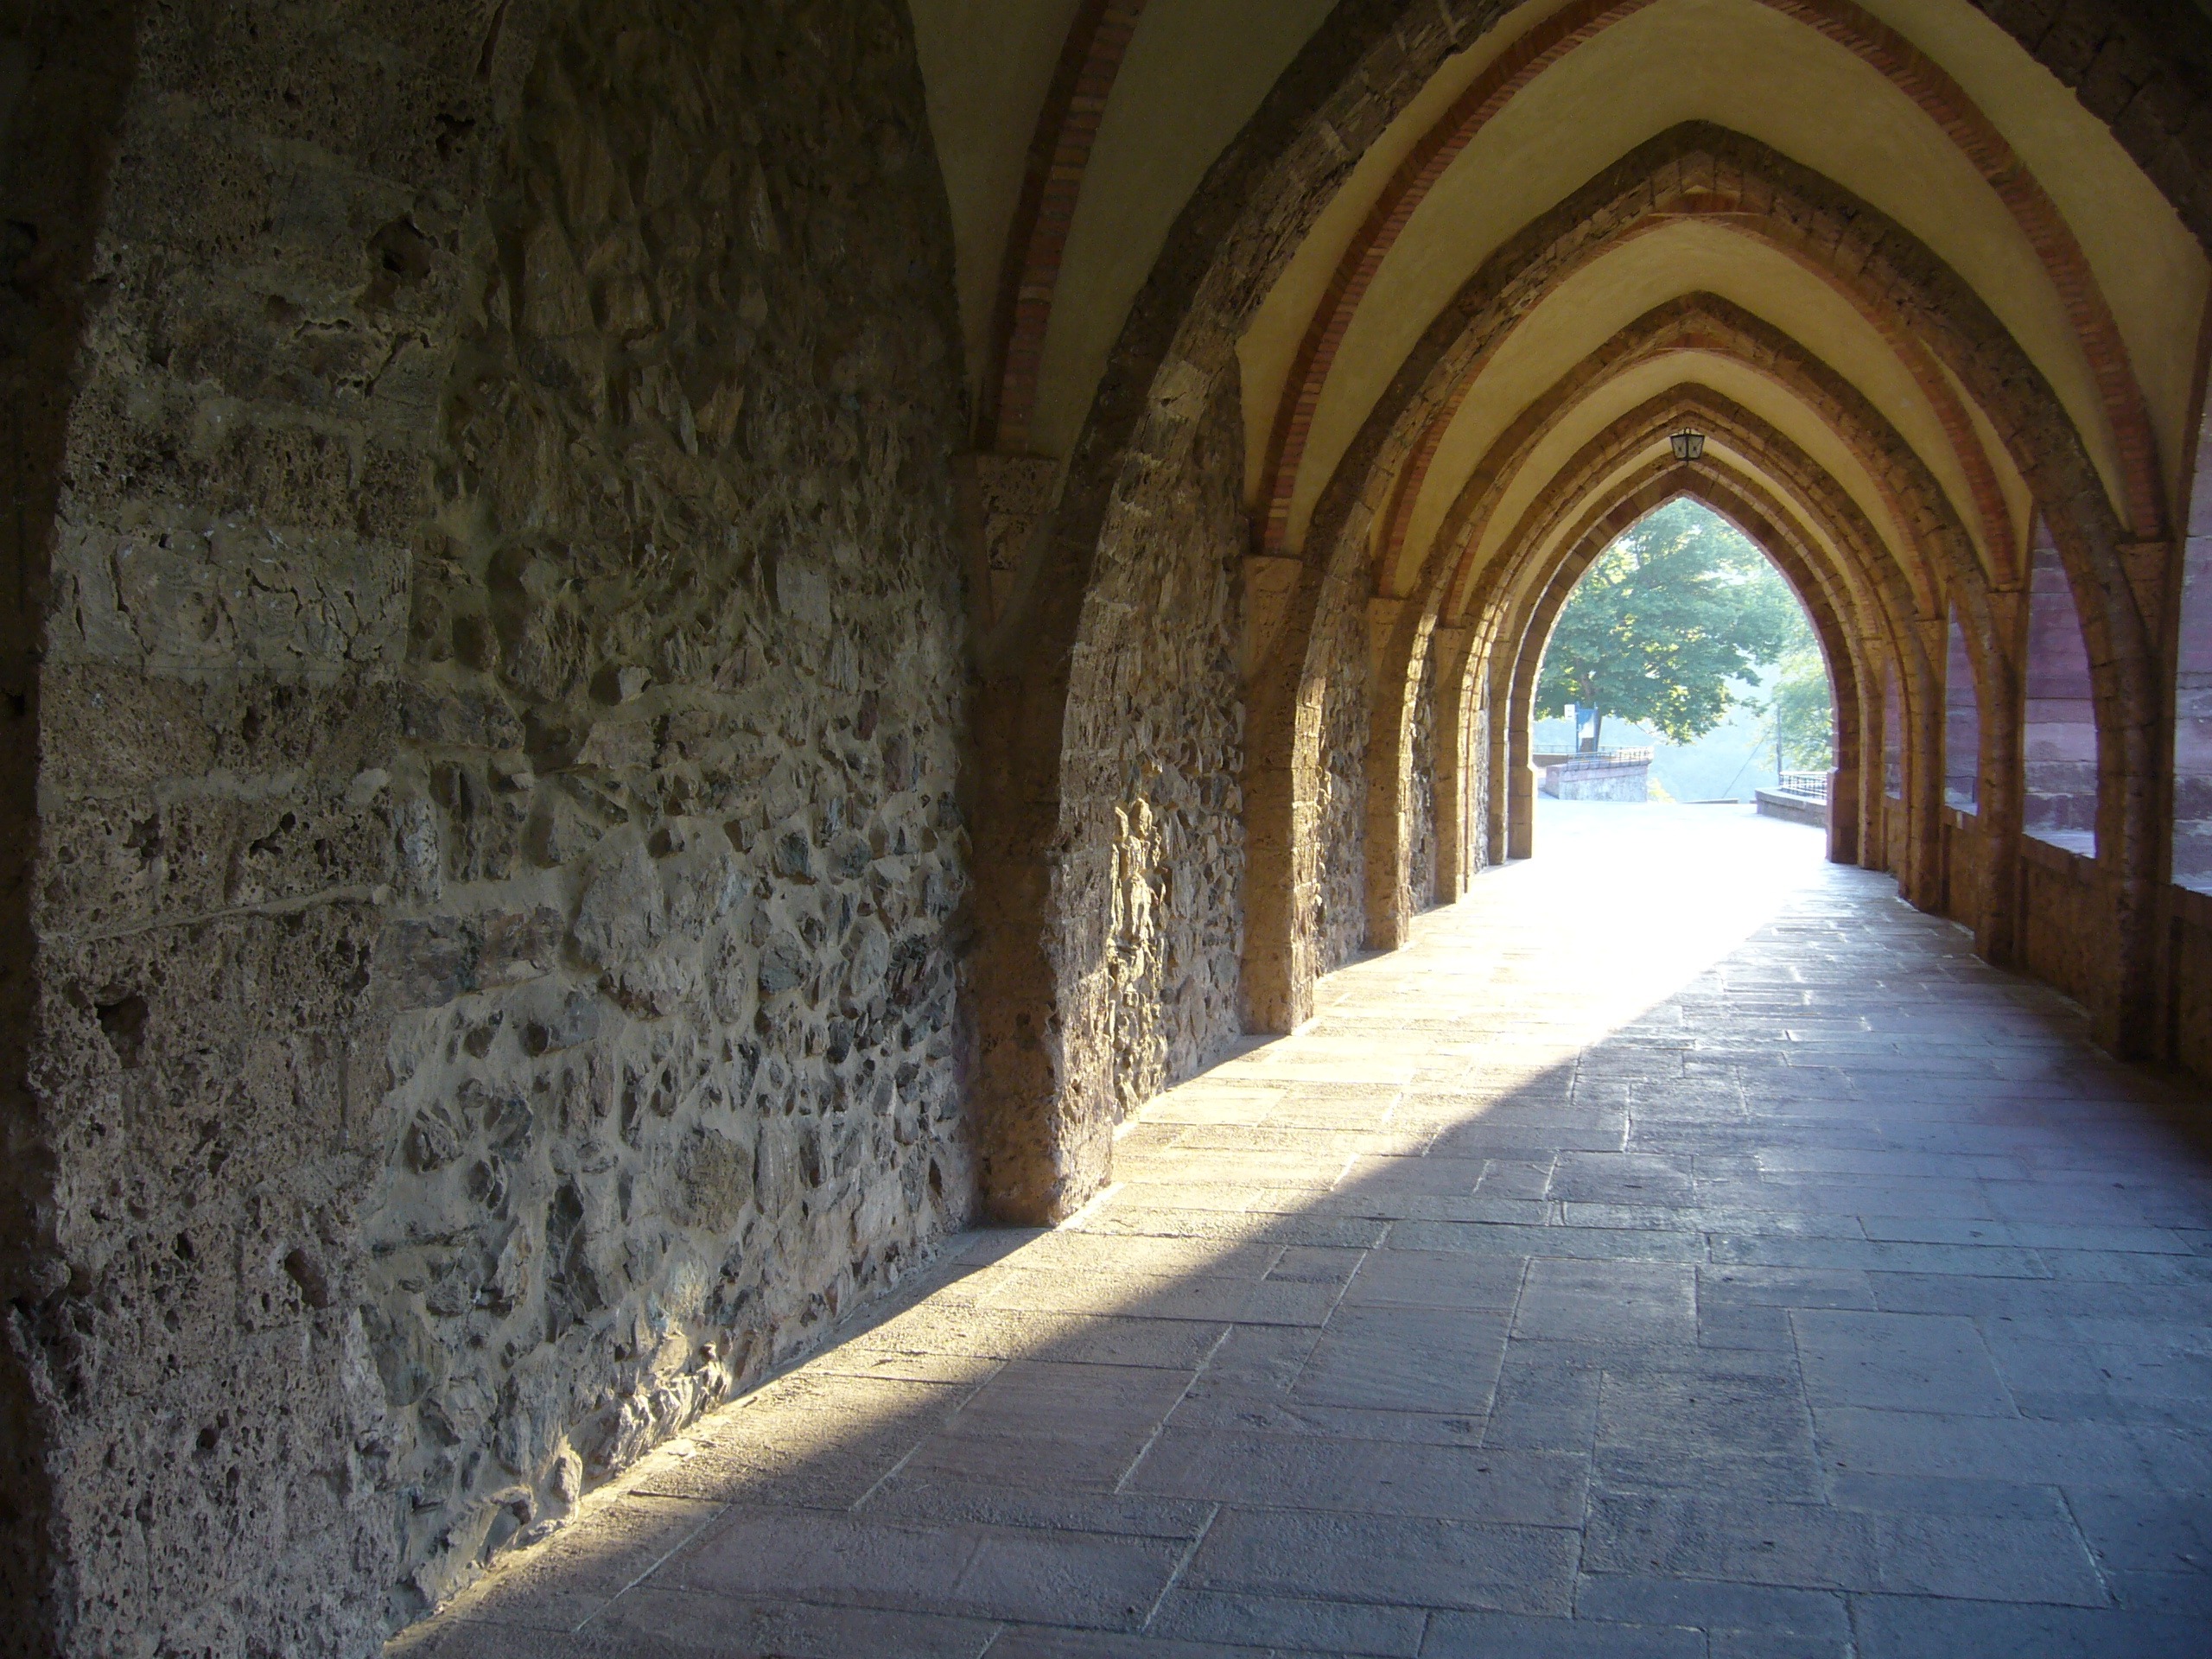
architecture, building, wall, tunnel, europe, arch, religion, church, chapel, christian, place of worship, religious, temple, faith, monastery, symmetry, arc, abbey, crypt, cult, ancient history